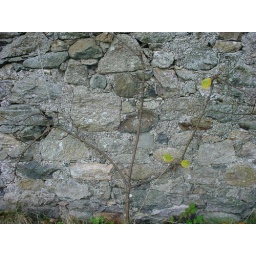
Pear tree by the garden wall